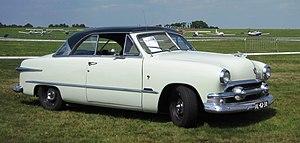
Ford Victoria Hardtop Sport Coupe 1951